Battle of the Bagradas River (240 BC)

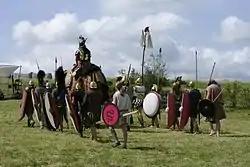

The post-war evacuation of the Carthaginian army of 20,000 men from Sicily was left in the hands of Gisco. He split the army into small detachments based on their regions of origin and sent these back to Carthage one at a time. He anticipated they would be promptly paid the several years back pay they were owed and hurried on their way home. The Carthaginian authorities decided instead to wait until all of the troops had arrived and then attempt to negotiate a settlement at a lower rate. They despatched the returning troops to Sicca Veneria (modern El Kef), away.